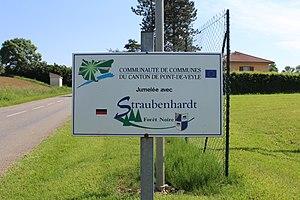
Panneau indiquant le jumelage entre Straubenhardt et la communauté de communes du canton de Pont-de-Veyle à Saint-Genis-sur-Menthon.
Saint-Genis-sur-Menthon est une commune française située dans le département de l'Ain, en région Auvergne-Rhône-Alpes.